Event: Nepal Earthquake
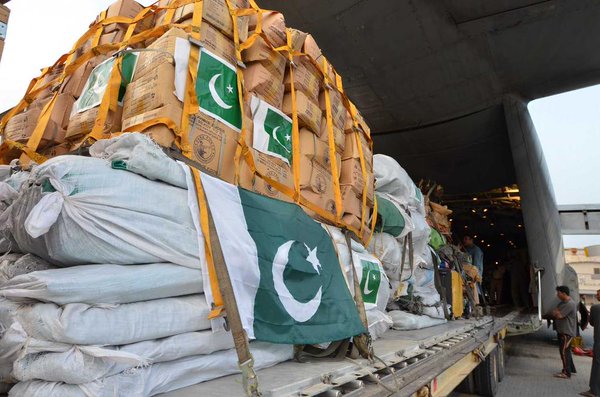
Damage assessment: no_damage